Otahuhu Leopards

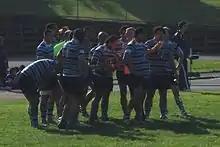
Otahuhu in the 2010 grand final

To date the Leopards have produced five captains of the New Zealand national rugby league team: